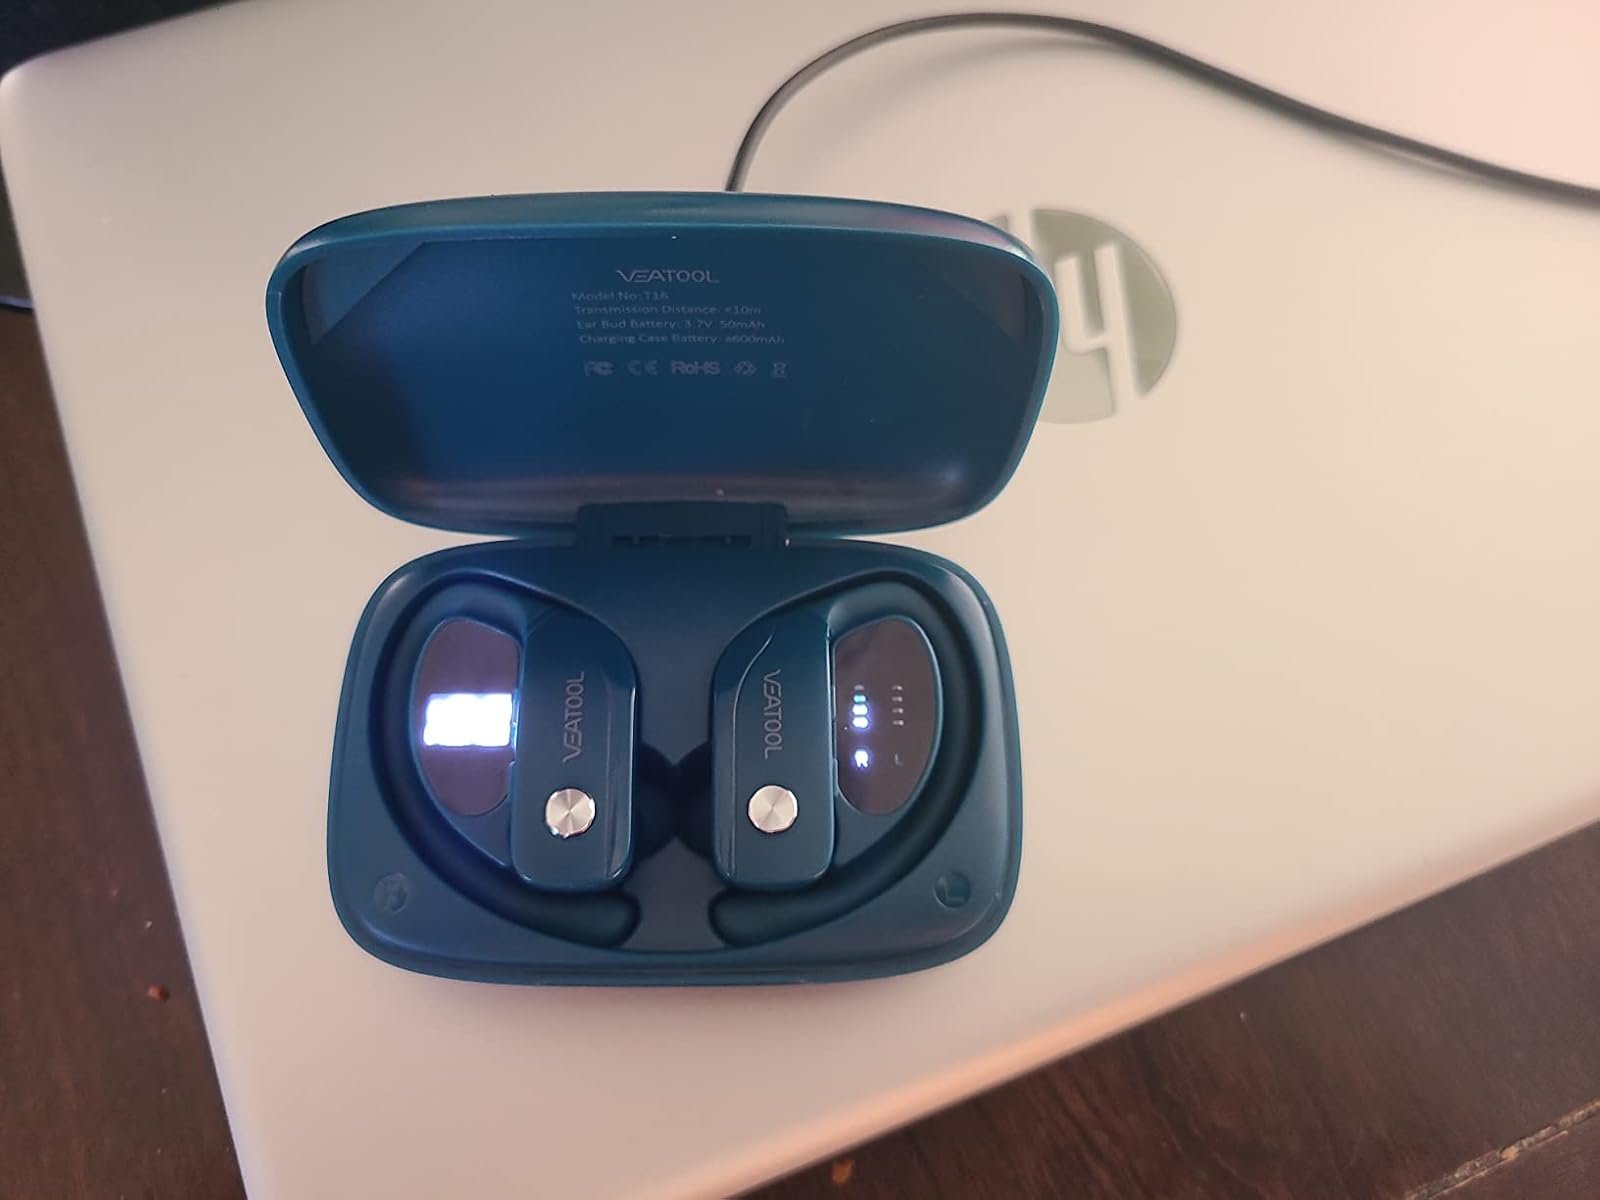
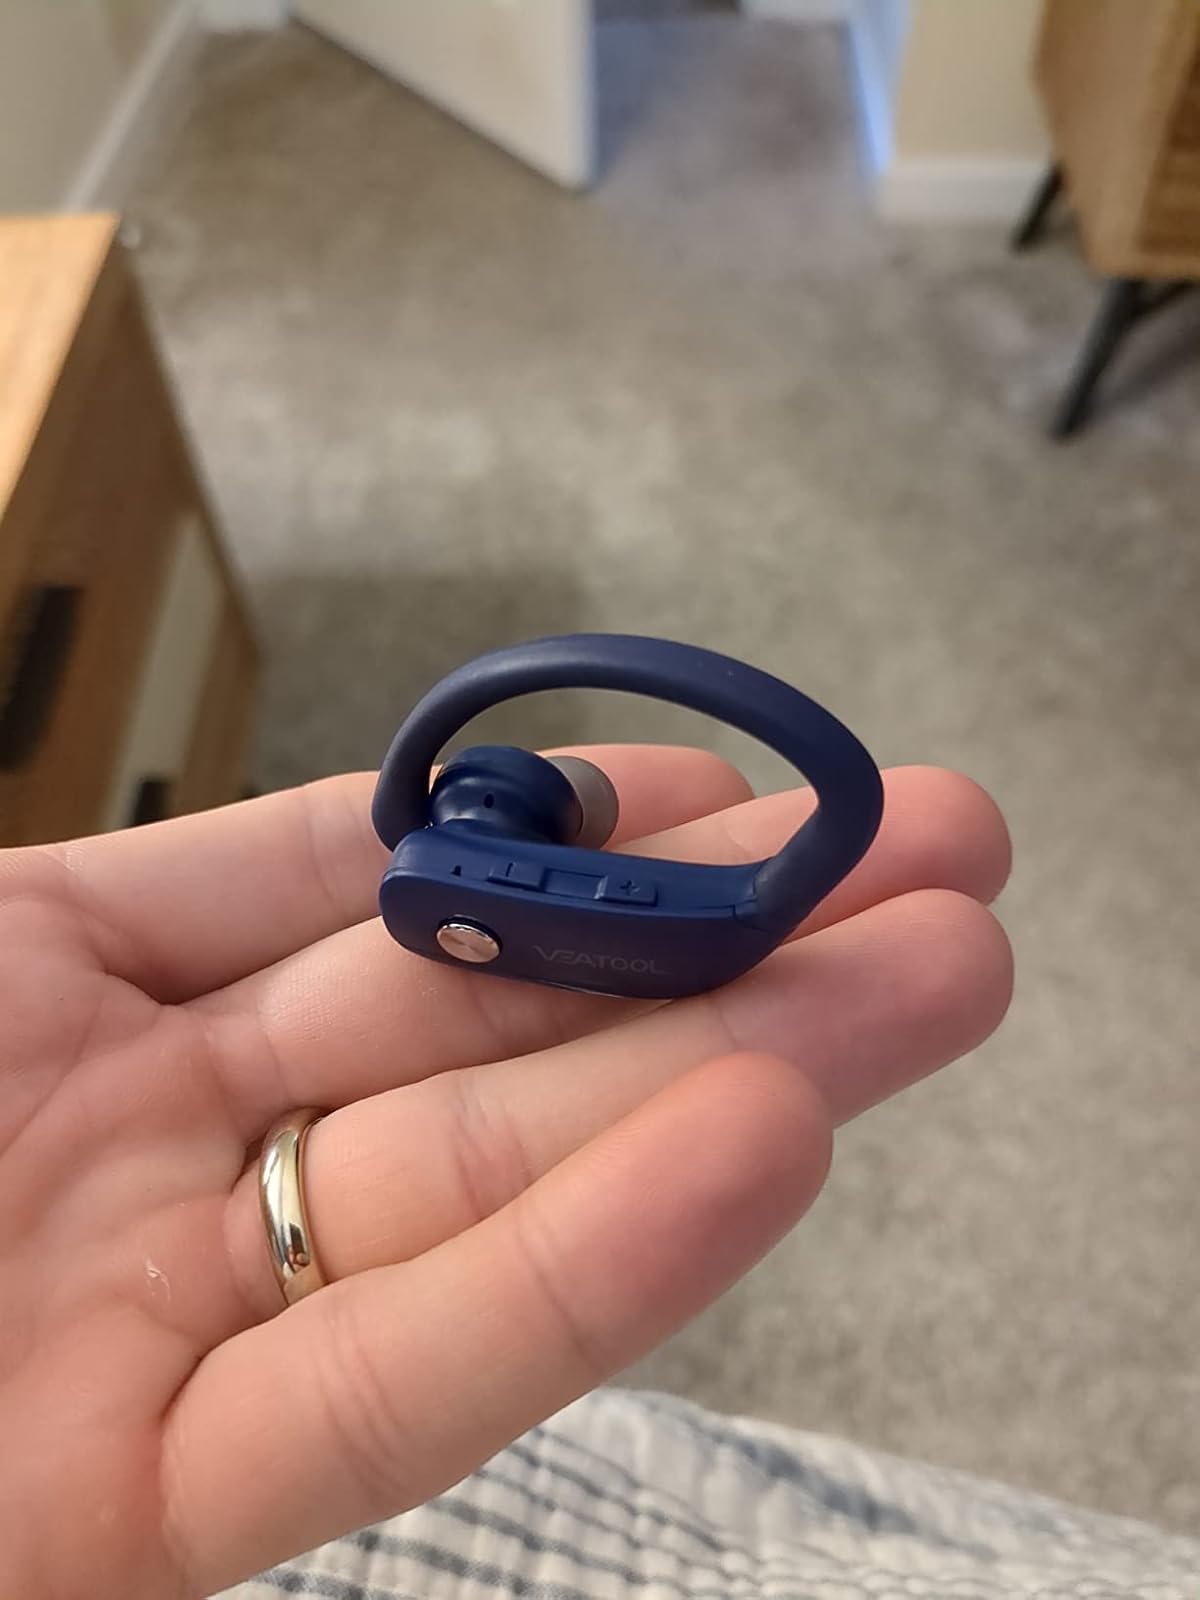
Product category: earbuds
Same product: no